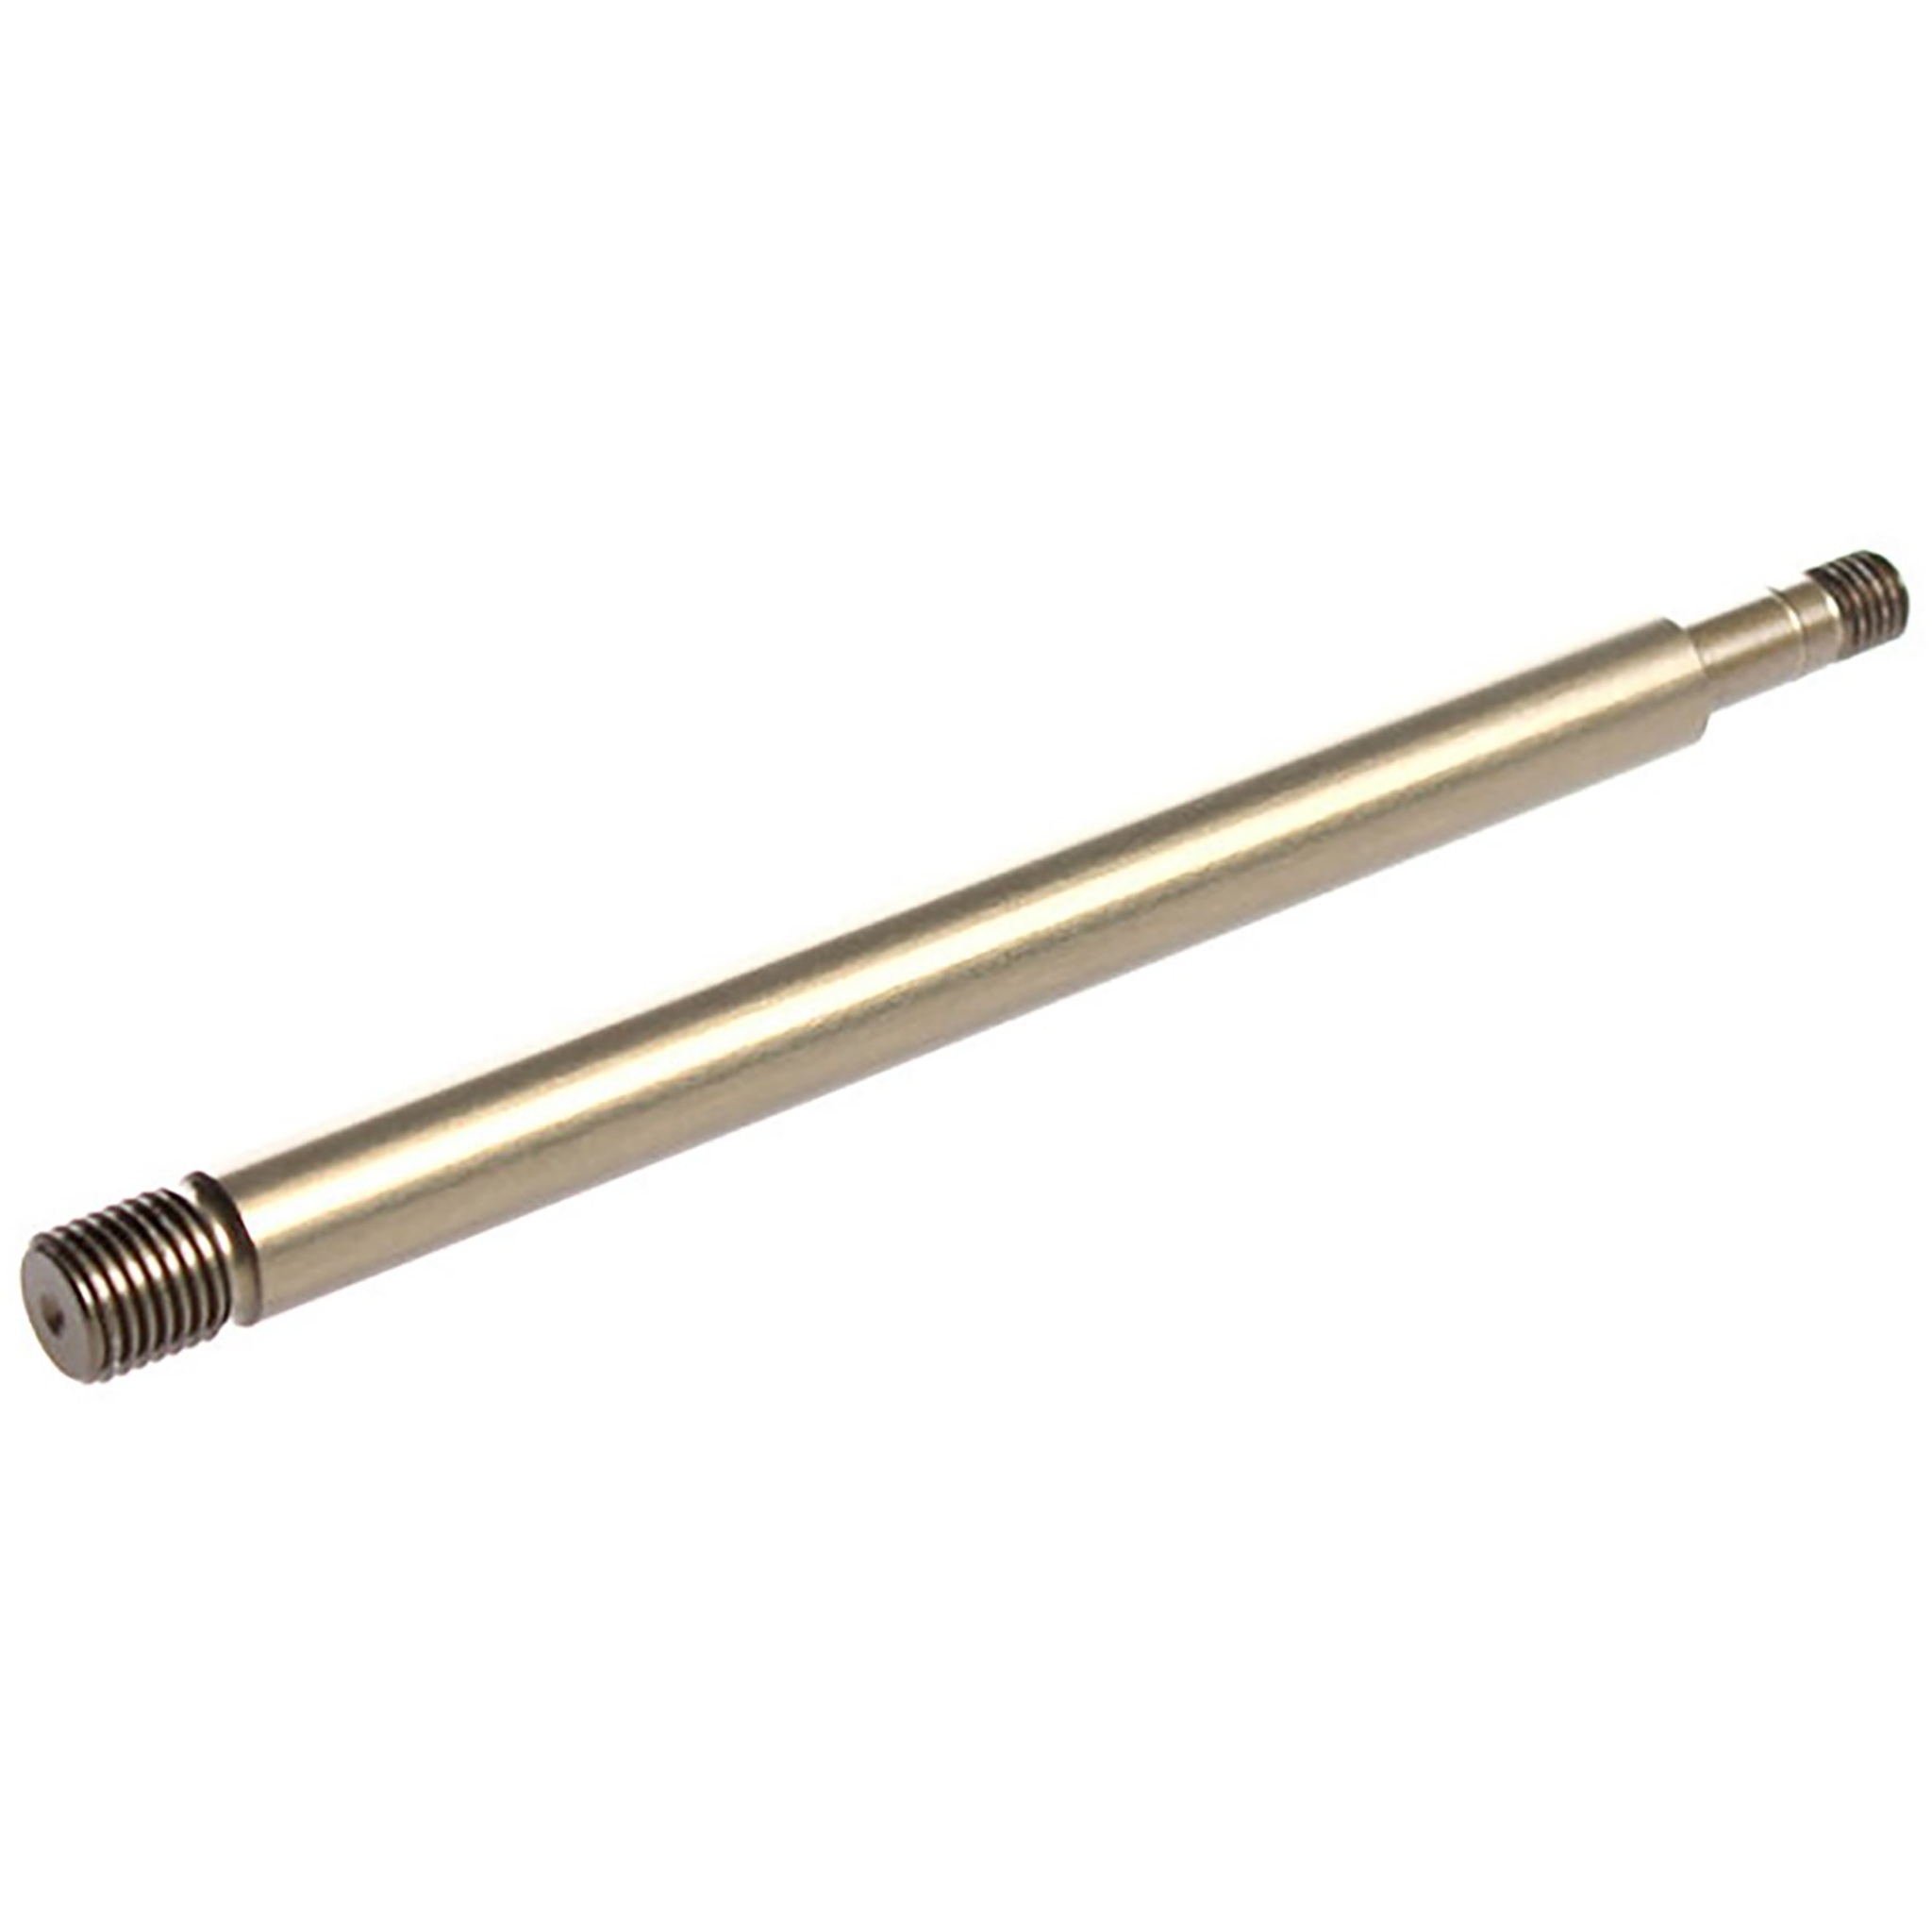
Fox Shox 9mm Shaft 225 & 250mm (T) X 70/75mm pre-21 DHX2
.top{margin-bottom:30px;}.top li{margin-left:5%;margin-right:5%;margin-top:10px;line-height:120%;list-style-position:outside;} Service parts for Fox rear shocks table{border-collapse:collapse;width:100%;}td{text-align: left;padding: 8px;font-weight:350;}tr:nth-child(even){background-color:#f2f2f2}th{background-color:#eb212e;color:white;text-align:left;padding:8px;}.desc ul{font-size:24px;font-weight:600;margin-left:-25px;padding-top:35px;border-top:3px solid #f0f0f0;}.desc li{list-style:none;border-bottom:4px solid #eb212e;width:142px;} TECH SPECS model DHX2 description 9mm shaft, 225 & 250mm (T) X 70/75mm
Brand: Fox Shox
Category: Sporting Goods > Outdoor Recreation > Cycling > Bicycle Accessories > Bicycle Shock Pumps